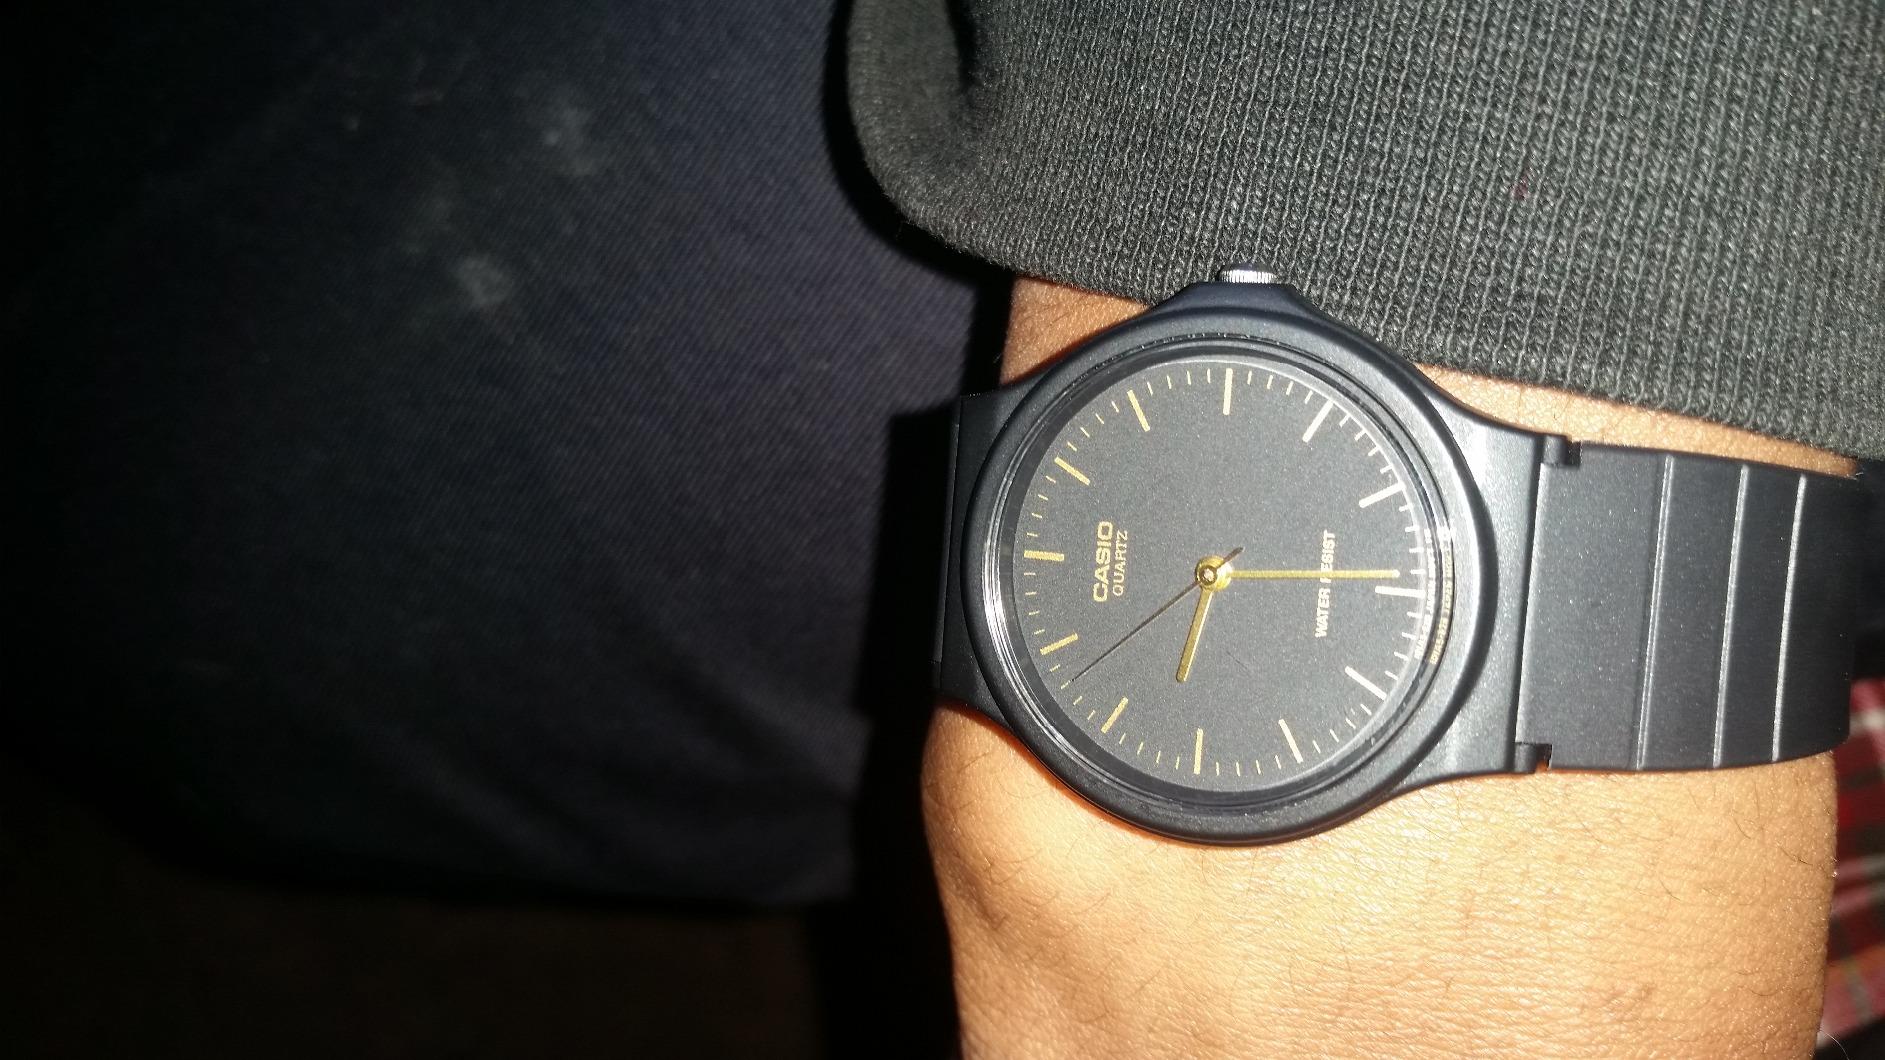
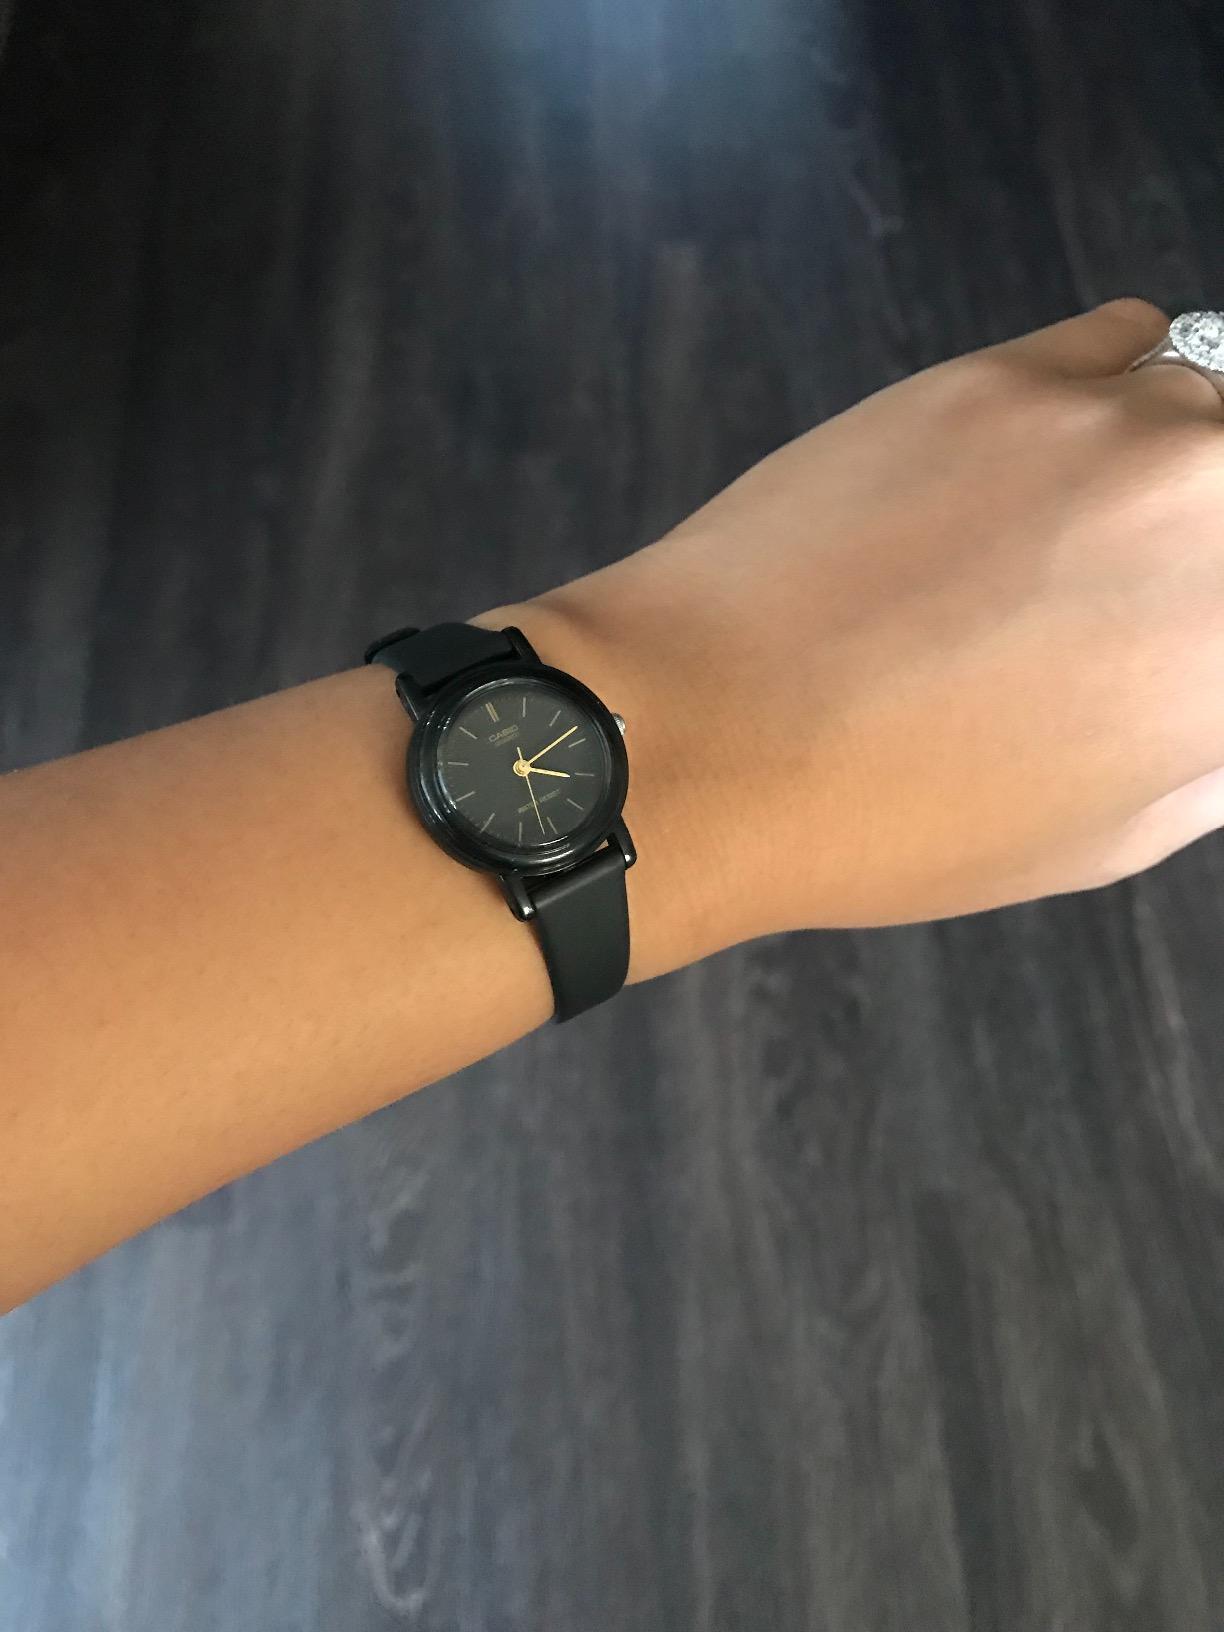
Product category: accessories_watch
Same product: no